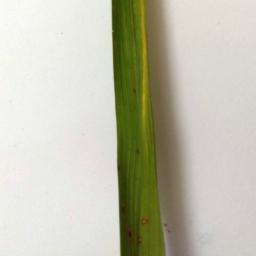
Label: Rice___Leaf_Blast